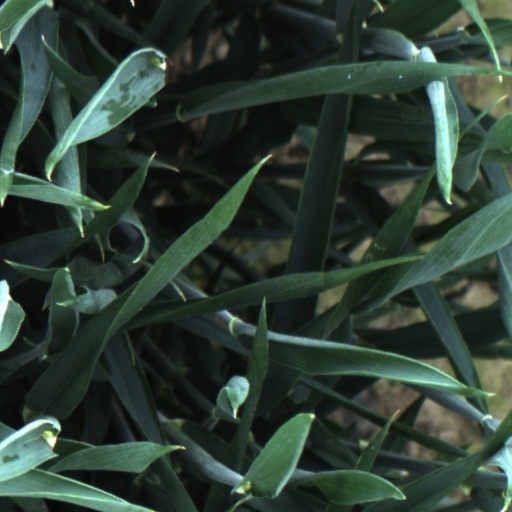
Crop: wheat